Military operations during the Turkish invasion of Cyprus

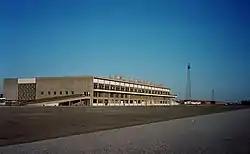
Nicosia's Airport was the site of significant fighting during the invasion.

The Greek A Commando (35MK Commando) Force based at the Archbishop School in Nicosia was given its orders – the battalion force of three commando LOK companies (41, 42, 43 LOK) was to be transported immediately to Nicosia International Airport to defend it from an anticipated attack by Turkish forces moving through the Kyrenia-Nicosia bridgehead. The airport was already defended by a company of Greek Cypriot commandos, a company of ELDYK infantry and a company of Airport paramilitary police, the latter equipped with anti-tank weapons and five M8 Greyhound armoured vehicles.